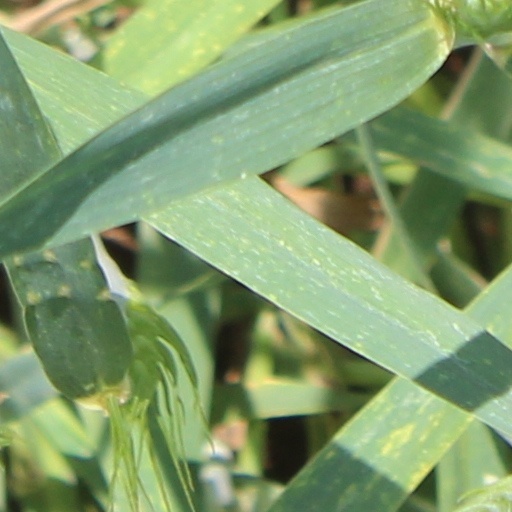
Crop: wheat